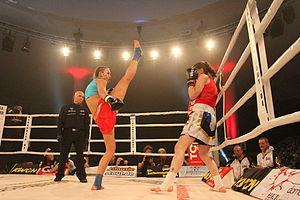
Un coup de pied est une technique de combat consistant en une frappe réalisée avec une action du membre inférieur dont la surface de frappe est le pied.